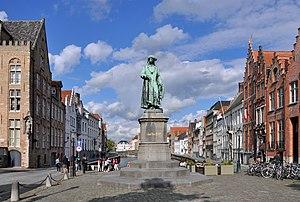
Bruges (Belgique): place Jan van Eyck